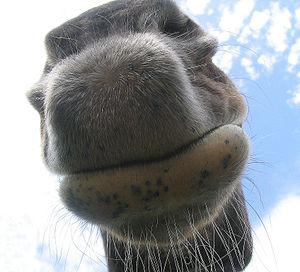
Gros plan sur les lèvres d'un cheval.
La morphologie du cheval est, dans le domaine de l'hippologie, la description physique externe d'un cheval ou d'un autre équidé. Elle inclut une description de l'apparence générale de l'animal et l'étude de ses parties externes. Elle permet de décrire et d'apprécier les beautés, défectuosités et tares d'un cheval. Ainsi, il existe un vocabulaire spécifique pour les différentes parties du corps. Il ne faut pas confondre la morphologie avec l'anatomie, qui est la description des parties internes du cheval.